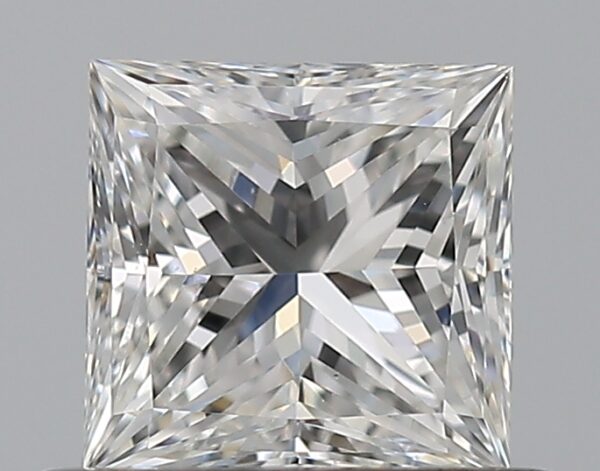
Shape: princess
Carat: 0.59
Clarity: VS1
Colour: F
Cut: EX
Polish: EX
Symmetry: VG
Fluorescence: N
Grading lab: GIA
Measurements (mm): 4.75 x 4.67 x 3.31